Ćiro Truhelka

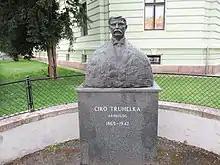
Bust in Osijek

Ćiro Truhelka (2 February 1865 – 18 September 1942) was a Croatian archeologist, historian, and art historian who devoted much of his professional life to the study of the history of Bosnia and Herzegovina. He wrote about prehistory, Roman and medieval history (most notably its numismatics), Ottoman and Turkish documents from the region, stećci, and Bosnian Cyrillic. He was also engaged in albanology. He was the first curator of the National Museum of Bosnia and Herzegovina.